Vele, Satara

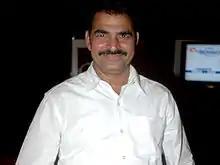
Sayaji Shinde

Vele is the birthplace of Indian film actor- Sayaji Shinde who has acted in Telugu, Marathi, Hindi, Tamil, Kannada, and Malayalam films.